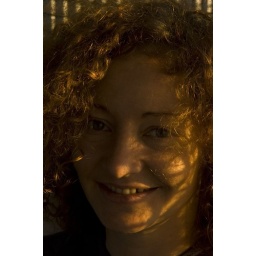
girl in a basket